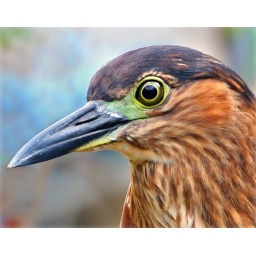
This wild creature hangs around the Nature Center main building and can be approached, but not too close! :-)